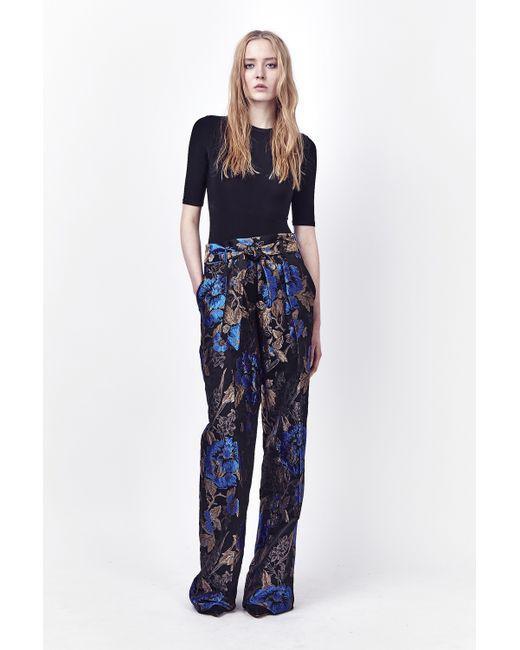
Gerade geschnittene Hose mit Blumenmuster in schwarz und Blau aus Seide, modische Kleidung